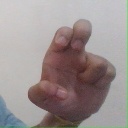
अक्षर: अ